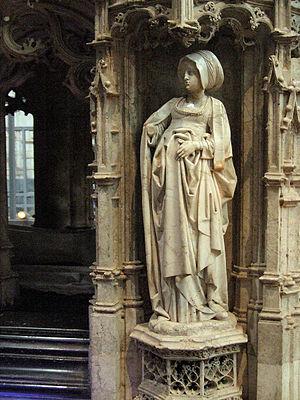
La Tenture de David et Bethsabée est une suite de dix tapisseries représentant l'histoire de David et Bethsabée réalisées à Bruxelles vers 1525. La tenture est exposée au Musée national de la Renaissance se trouvant dans le château d'Écouen.